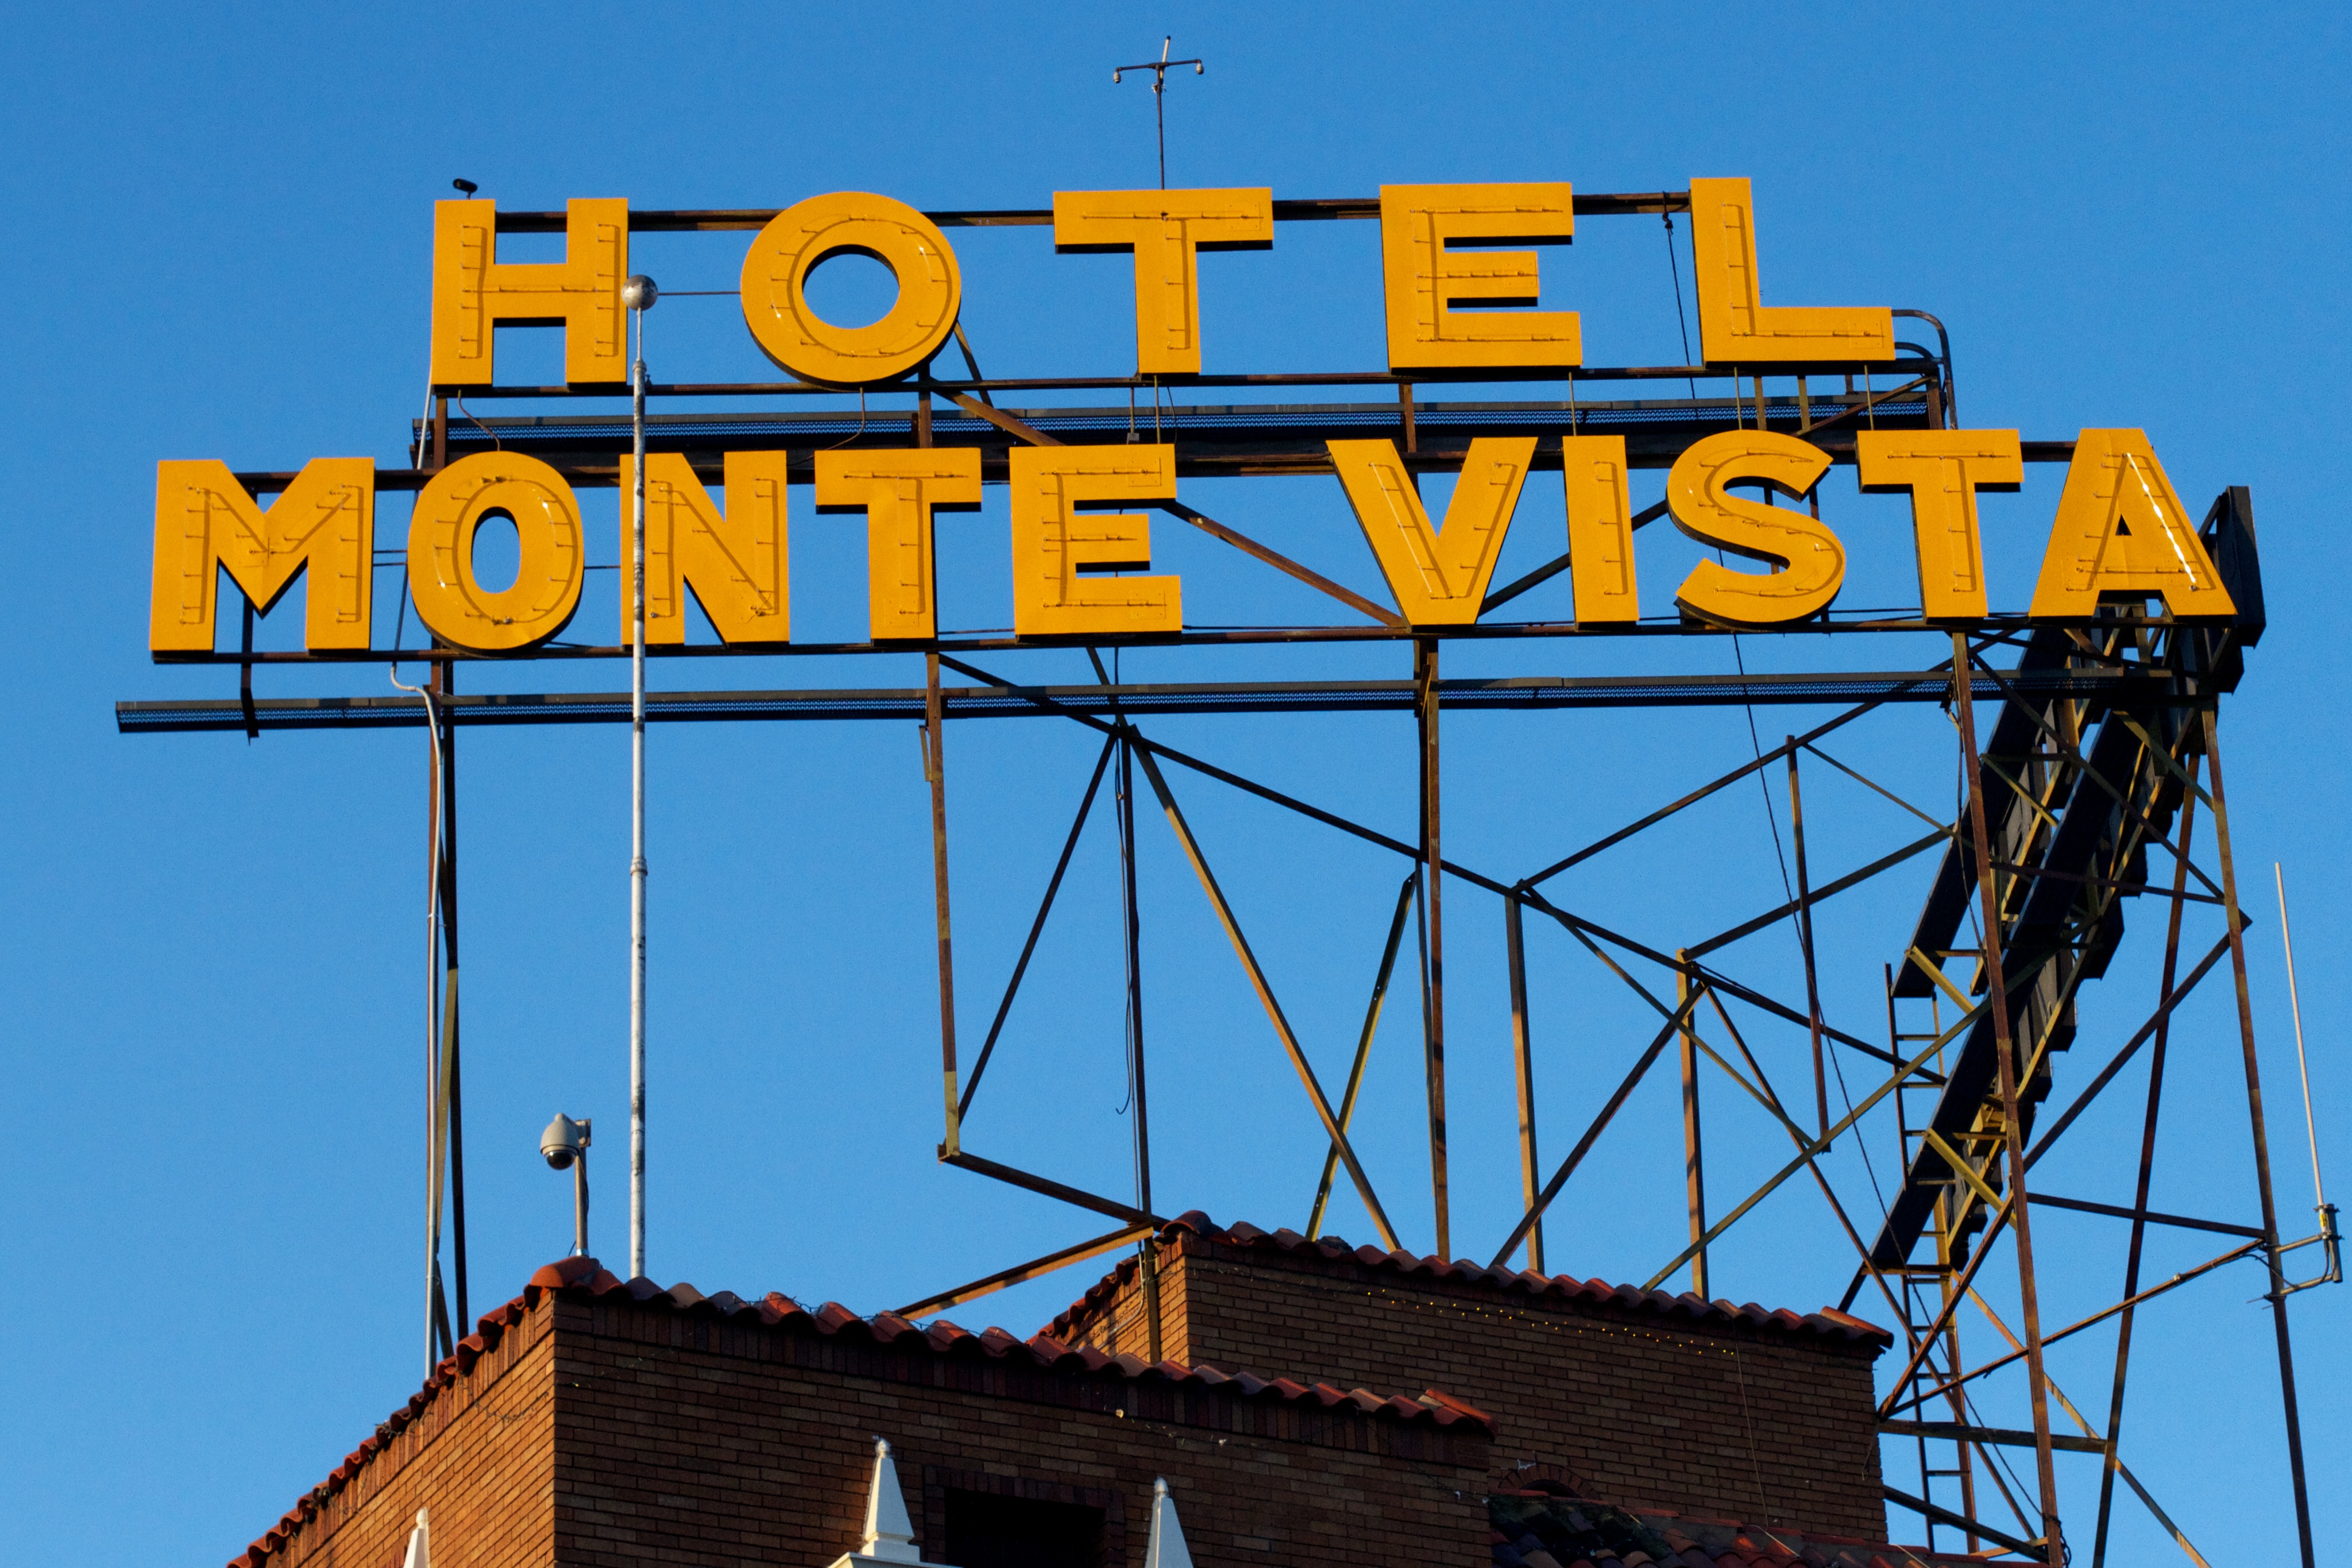
sky, building, advertising, sign, amusement park, landmark, facade, electricity, signage, raildog, electrical supply, public utility